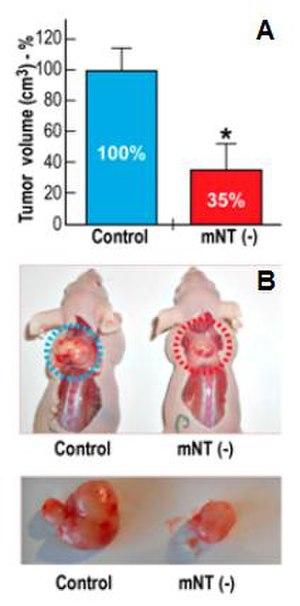
MitoNEET est requise pour la croissance tumorale. Les cellules du cancer du sein avec ou sans expression de mitoNEET (mNT-/-) ont été injectées par voie sous cutanée dans le dos de souris et la croissance tumorale a été contrôlée au fil du temps. (A) Réduction du volume tumoral moyen exprimé en pourcentage du témoin dans les cellules mNT-/-. (B) Images de tumeurs représentatives de chaque groupe obtenues à la fin de l'expérience.
MitoNEET est une protéine à centre Fe-S ancrée dans la membrane externe de la mitochondrie. La fonction de cette protéine est encore très mal définie.